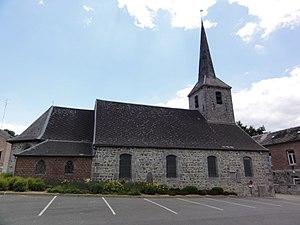
Saint-Remy-du-Nord (Nord, Fr) église, vue latérale
Saint-Remy-du-Nord est une commune française située dans le département du Nord, en région Hauts-de-France.